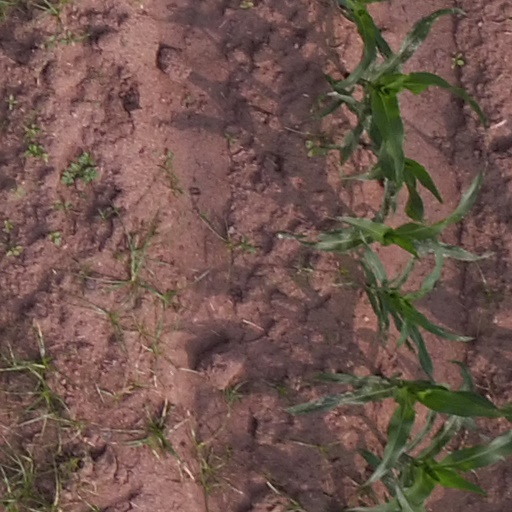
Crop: maize; corn